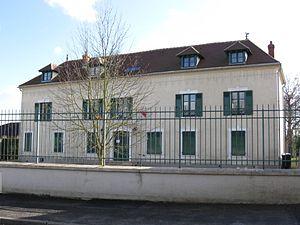
Mairie de Poincy. (Seine et Marne, région Île-de-France).
Poincy est une commune française située dans le département de Seine-et-Marne en région Île-de-France.